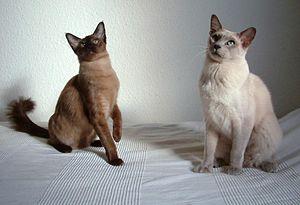
Tonkinois poil mi-long
Le Tonkinois est un chat issu initialement du mariage d'un siamois et d'un burmese. Il est de type semi-foreign, c'est-à-dire compact et musclé, mais sans être lourd et trapu.